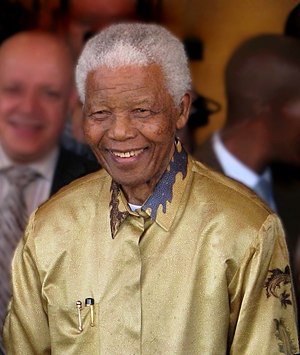
2013 / Dødsfald / December
Nelson Mandela
2013 begyndte året på en tirsdag.